The Amazing Race Canada 2

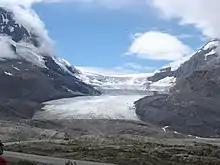
The starting line for the second season of "The Amazing Race Canada" was located near the Glacier Skywalk and the Columbia Icefield in Jasper National Park.

On September 16, 2013, CTV announced that the show was renewed for the second season during the first season's reunion special.